Sand lizard

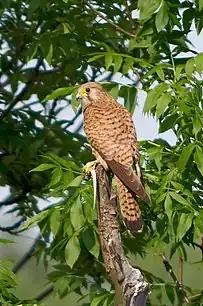
A female common kestrel with a caught sand lizard

Sand lizards are preyed upon by a variety of predators including mustelids, foxes, badgers, birds of prey, and snakes. In addition to wild predators, domestic species, such as pheasants, chickens, and cats.